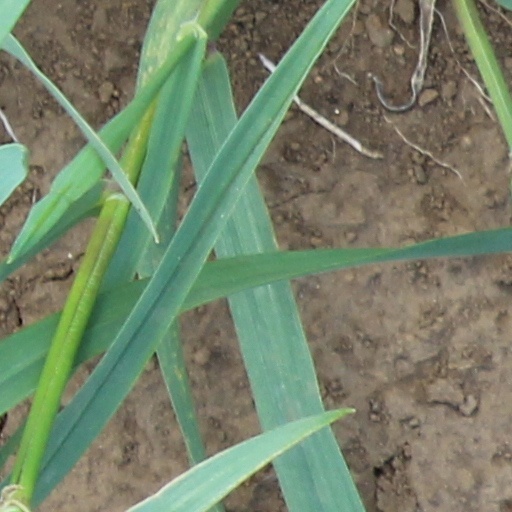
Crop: wheat